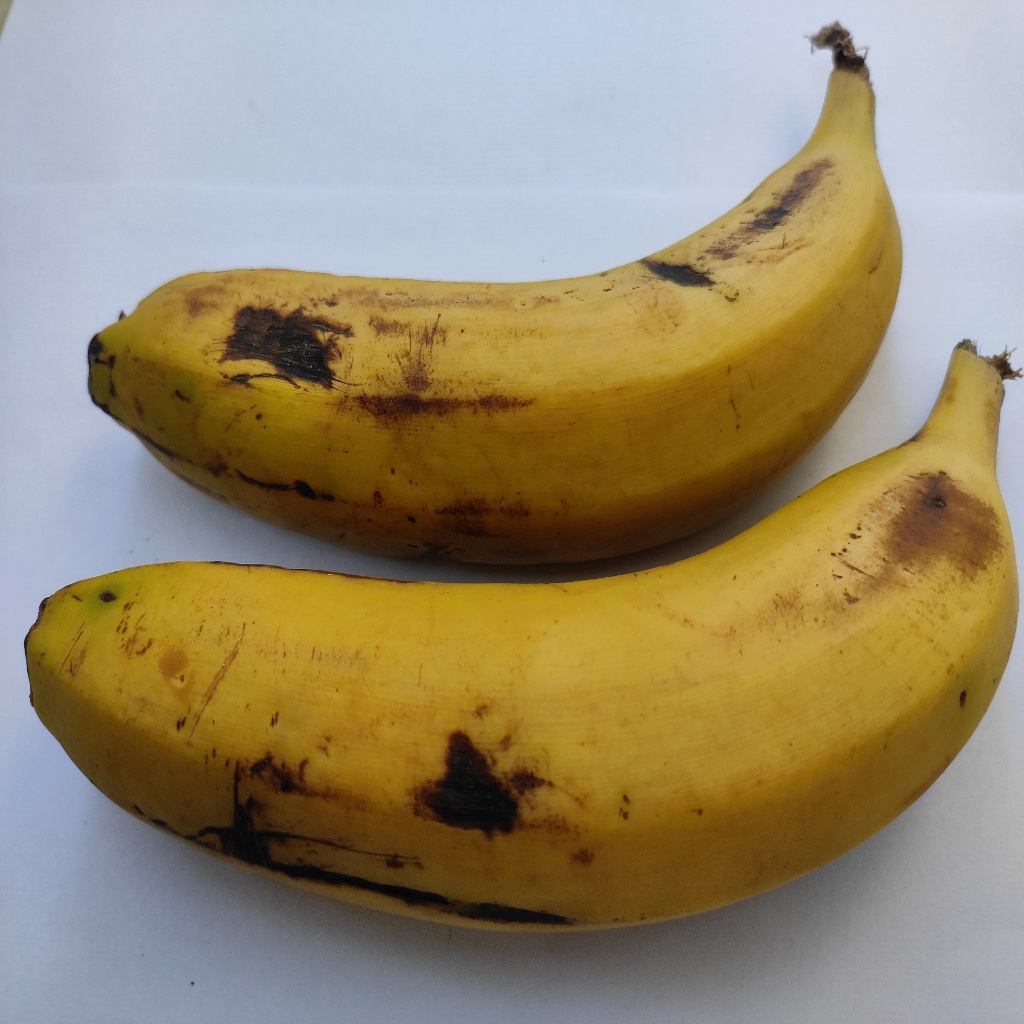
Crop: banana
Quality class: Class_B